Ernest Borek

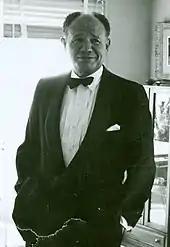
Borek

Borek was the author of four popular books for the non-scientist, "Man, the Chemical Machine" (1952), "The Atoms Within Us" (1961), "The Code of Life" (1965), and "The Sculpture of Life" (1973), which describes the history and development of biochemistry and molecular biology. "The Atoms Within Us" has been translated into all major languages and received the Thomas Alva Edison Foundation Award for the best science book for the public in 1961. In addition to over 125 scientific publications in refereed journals and many reviews, he contributed essays to newspapers and scientific journals describing the problems of original thinkers in science.